Ursholmen

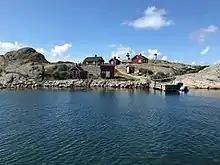
Houses for lightkeepers and their families. Lighthouse and former lighthouse in background.

In 1891 two identical lighthouses were built on the island to replace two lighthouses on Nordkoster. It was the first time in Sweden lighthouses were built in concrete. In 1931 the north tower was deactivated and its lantern room removed, but the tower remains. In 1965 the south tower was electrified and automated. In 2000 solar cells was installed and the electric cable removed. In 2008 the Swedish Maritime Administration handed ownership of the towers to the Naturvårdsverket which already owned all of the other buildings on the island. SMA didn't find the lighthouse important for the modern commercial shipping any more, but they paid an amount of money to Naturvårdsverket for restoration of the two towers.